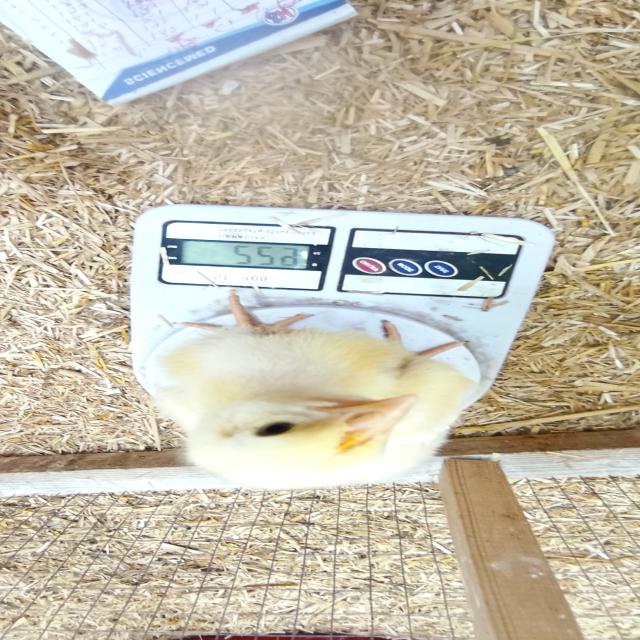
Weight: 229 g